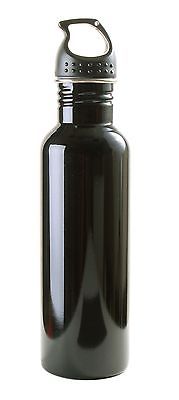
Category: mug